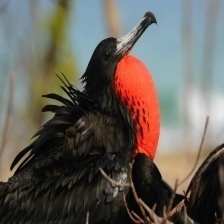
Species: FRIGATE
Scientific name: FREGATIDAE